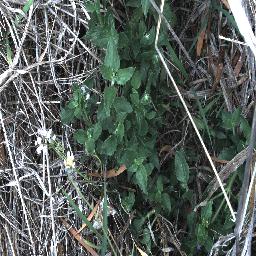
Label: siam_weed